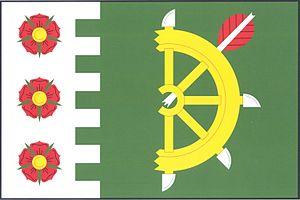
Choteč est une commune du district de Prague-Ouest, dans la région de Bohême-Centrale, en République tchèque. Sa population s'élevait à 374 habitants en 2020.